Ludwig Kumlien

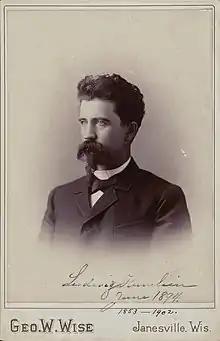
Carte-de-visite portrait, 1894

Aaron Ludwig Kumlien (March 15, 1853 – December 4, 1902) was an American ornithologist and the oldest son of Thure Kumlien. He took part in the Howgate Polar Expedition 1877-78 and collected a large number of bird specimens which led to the discovery of several new species including what is now known as Kumlien's gull ("Larus [glaucoides] kumlieni").